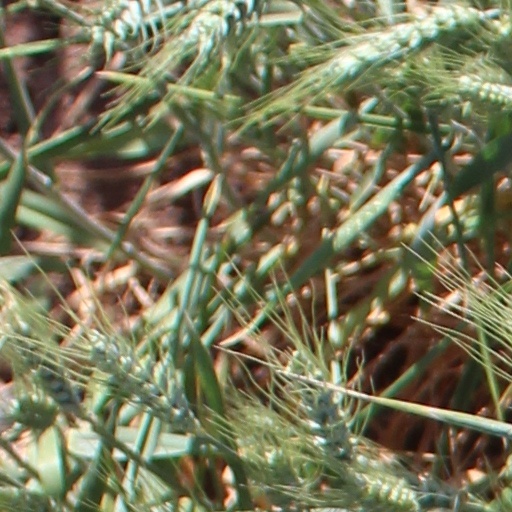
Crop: wheat